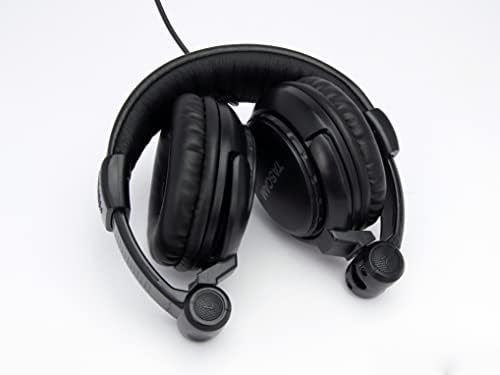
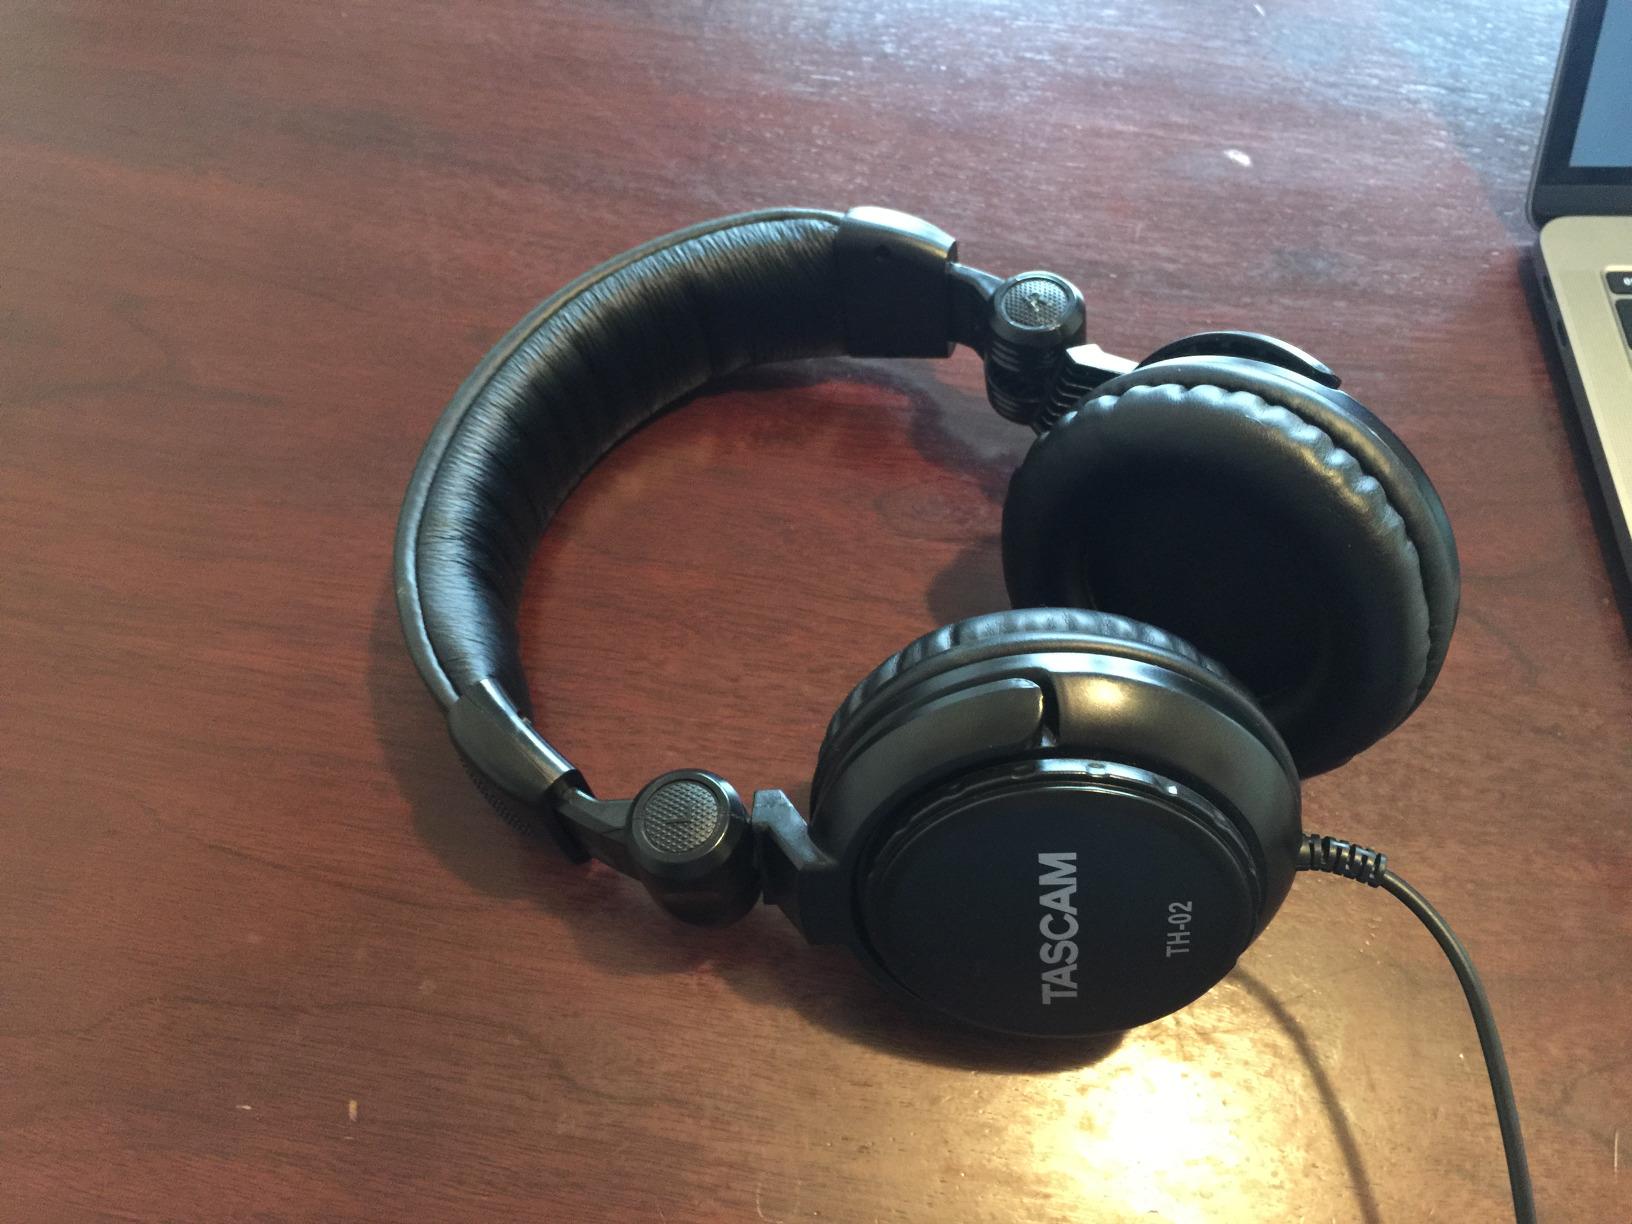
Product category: headphones
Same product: yes